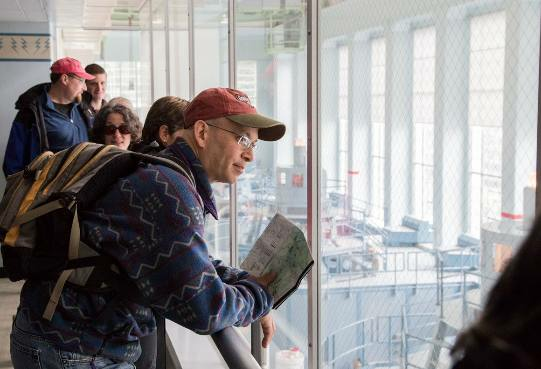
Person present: Yes